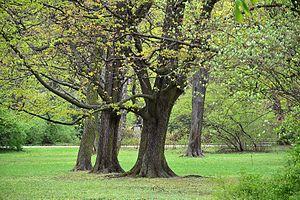
Le parc Praga, en polonais park Praski, est un parc urbain de 18,5 hectares situé dans la ville de Varsovie en Pologne.